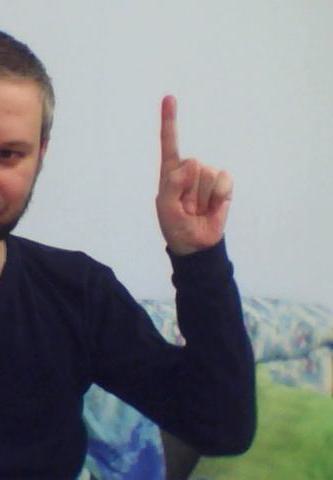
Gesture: one